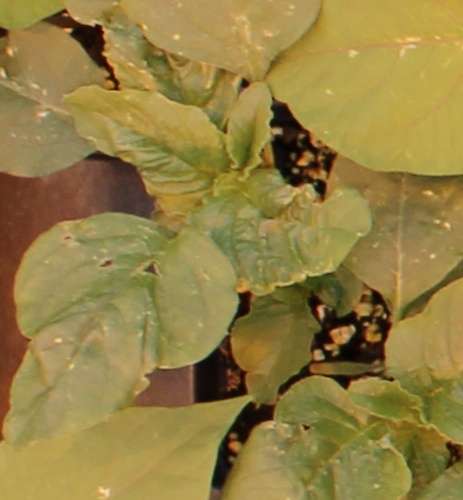
Label: Redroot Pigweed